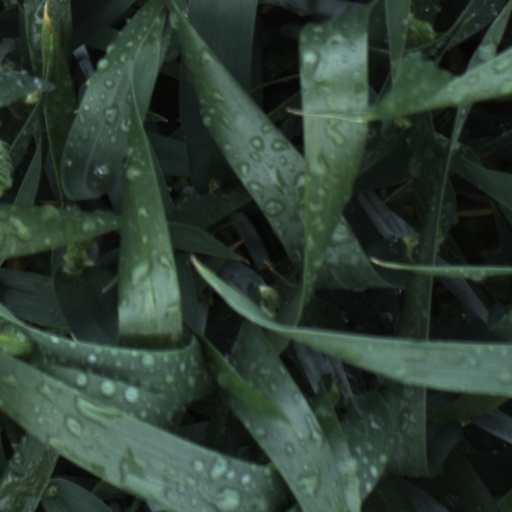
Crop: wheat